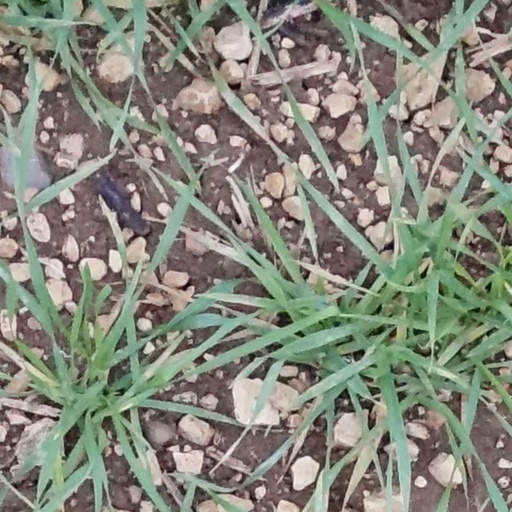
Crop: wheat